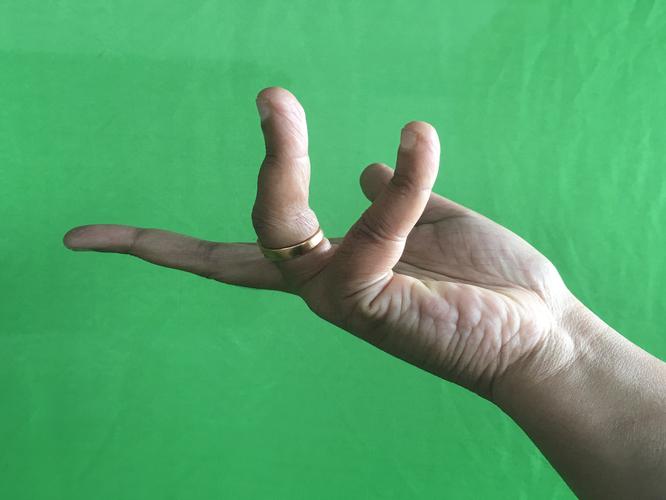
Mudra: Alapadmam
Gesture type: single_hand